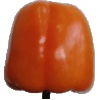
Label: orange_pepper